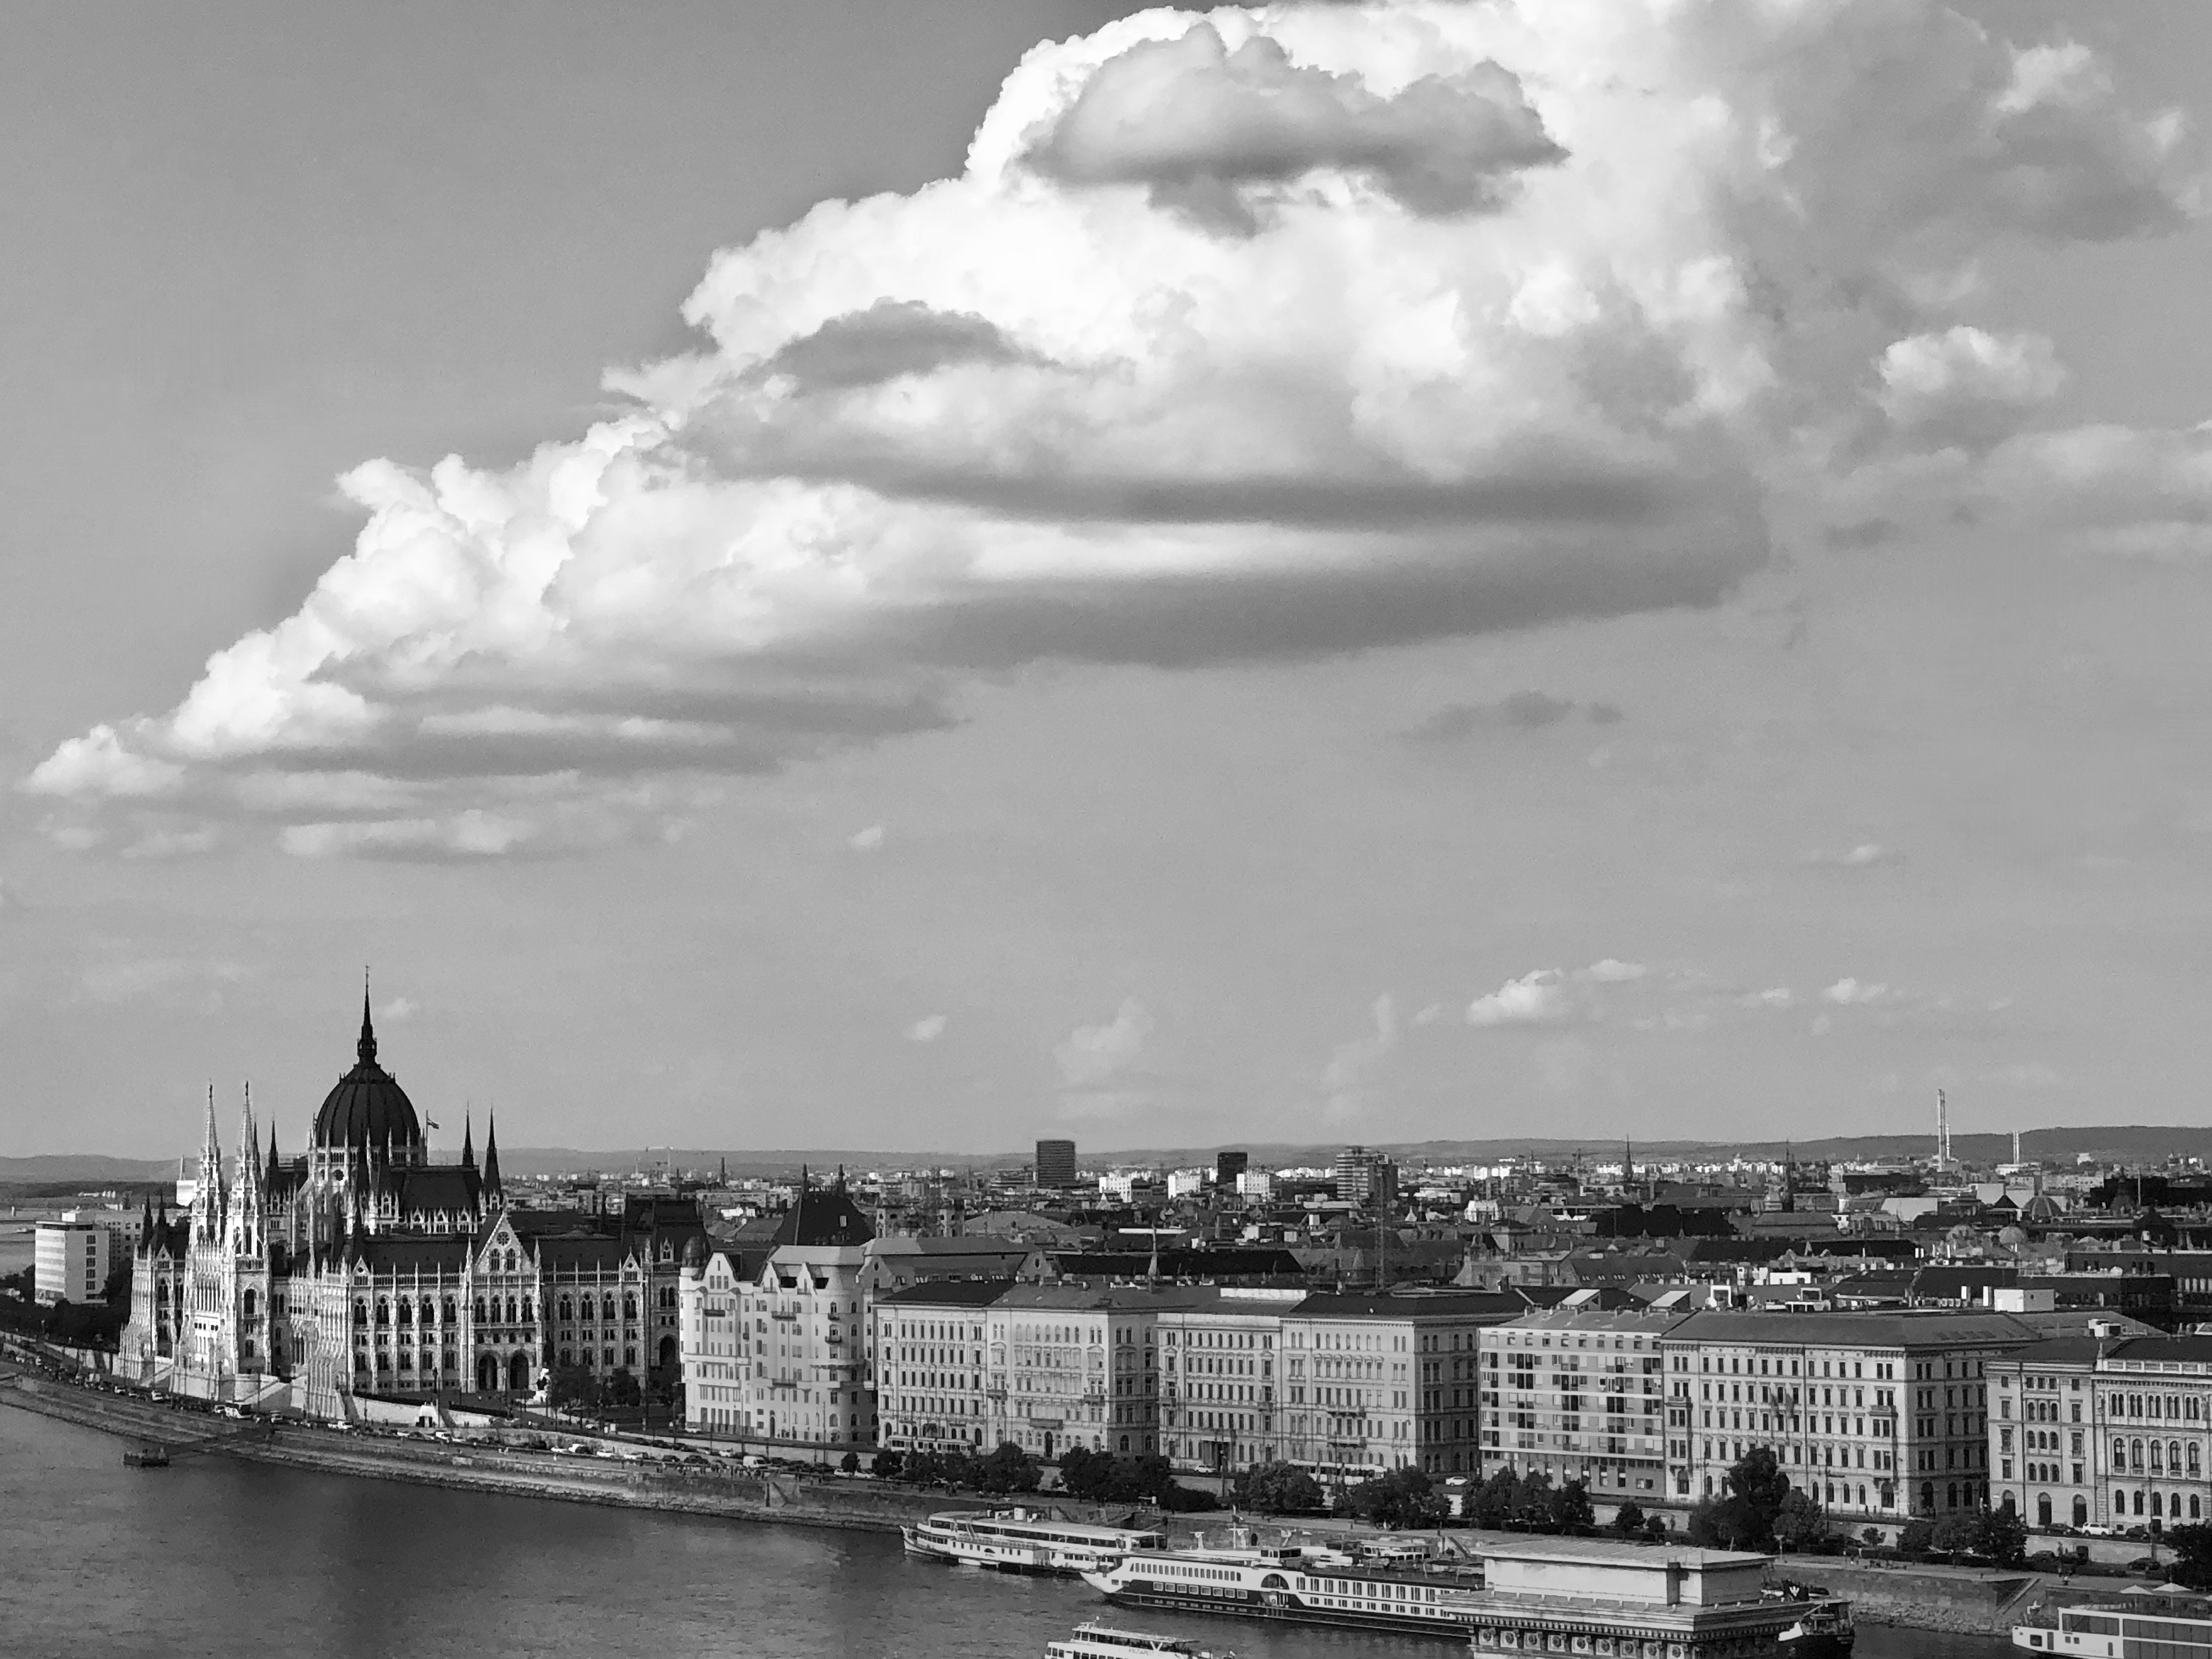
budapest, sky, cloud, white, black and white, water, daytime, landmark, city, monochrome photography, monochrome, urban area, architecture, cityscape, town, human settlement, waterway, river, metropolis, cumulus, photography, skyline, reflection, meteorological phenomenon, stock photography, metropolitan area, building, landscape, horizon, world, house, style, skyscraper